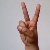
The image shows a hand gesture representing the letter 'V' in Indian Sign Language.